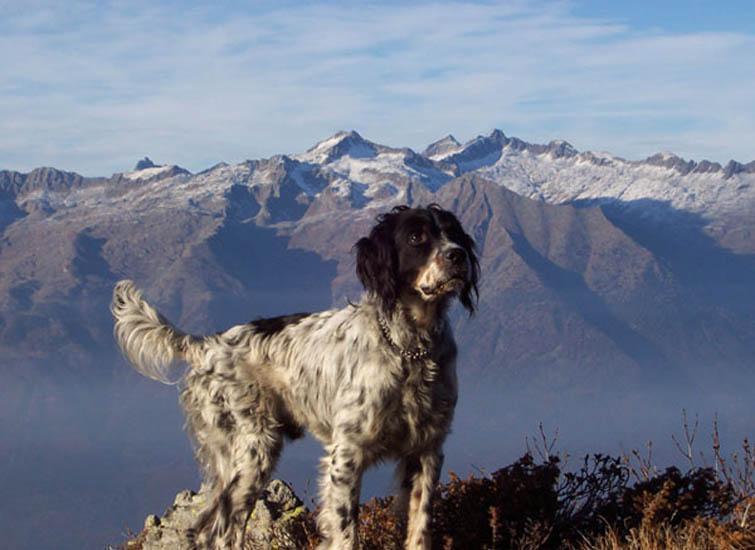
English_setter